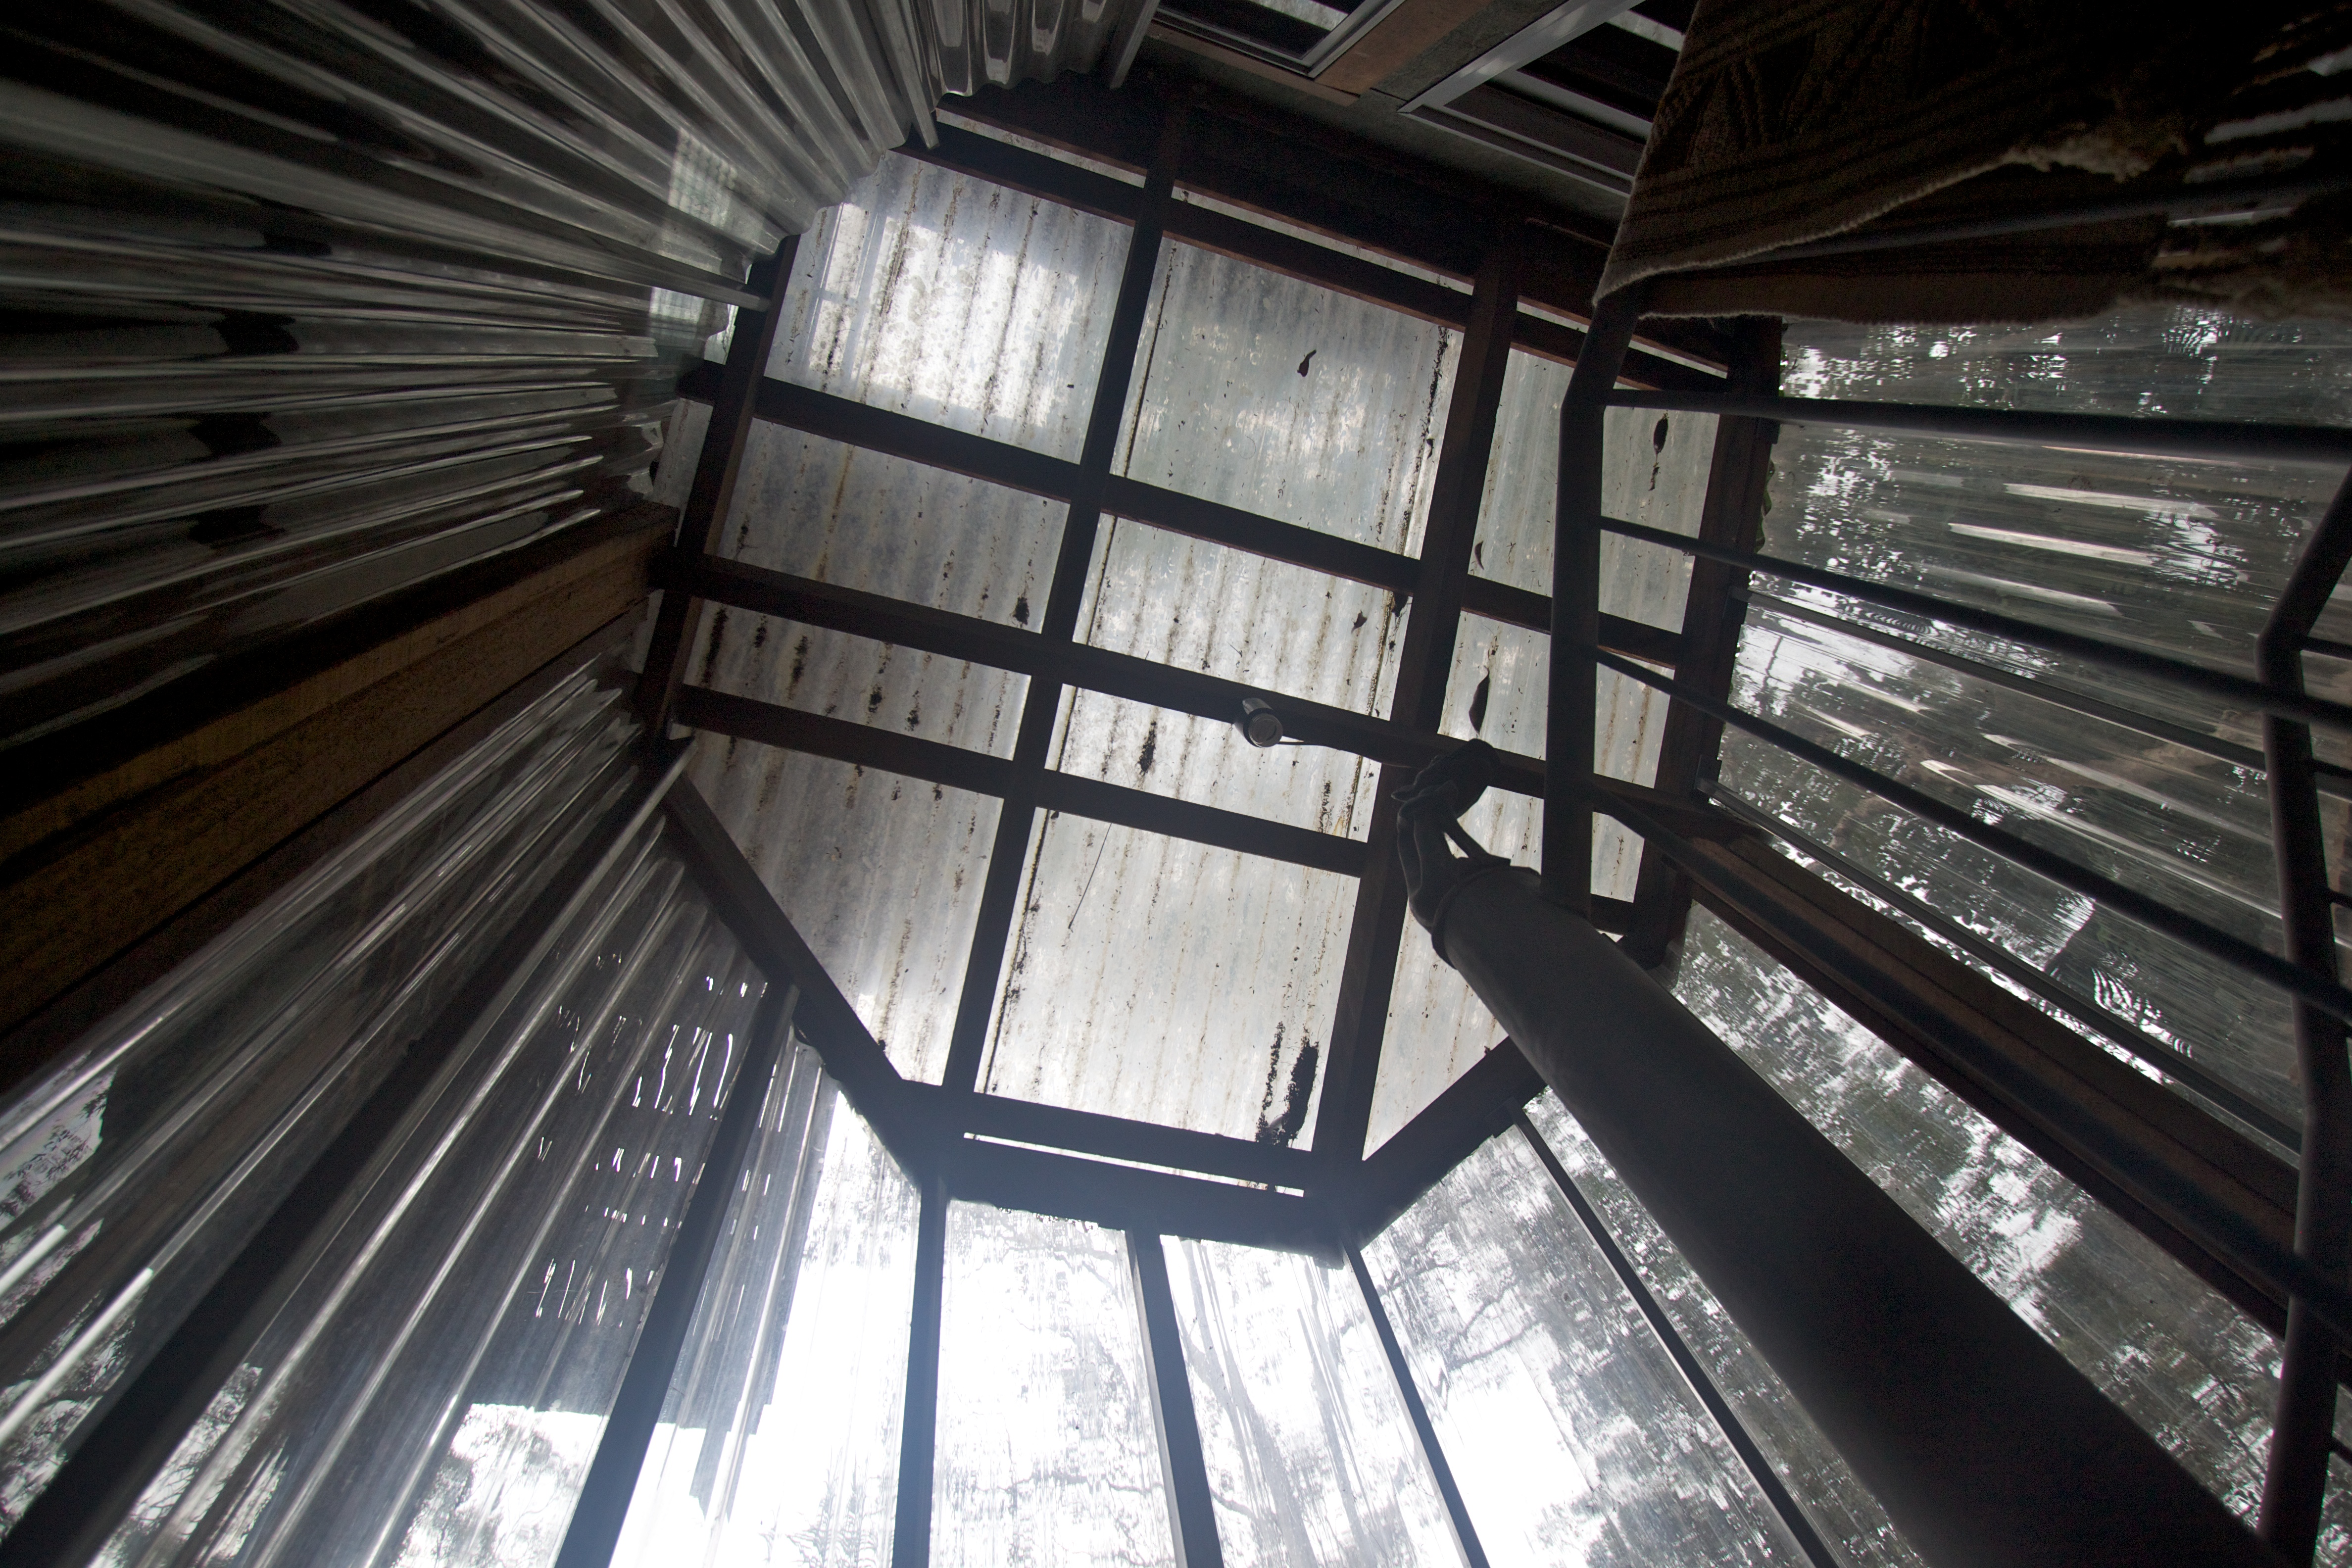
light, architecture, wood, window, ceiling, lighting, interior design, daylighting